International Motor Show Germany

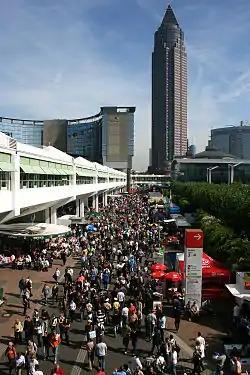
The Frankfurt Trade Fair during the 2007 Frankfurt Motor Show with the Messeturm in the background

The International Motor Show Germany or International Mobility Show Germany, in German known as the Internationale Automobil-Ausstellung ("IAA" – International Automobile Exhibition), is one of the world's largest mobility trade fairs. It consists of two separate fairs, that subdivided in 1991. While the "IAA Mobility" displays passenger vehicles, motorcycles and bikes, the "IAA Transportation" specializes in commercial vehicles. Before the separation, the show was held solely at the Messe Frankfurt.